Ferrari Daytona

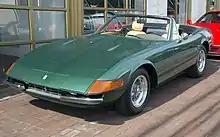
A 1973 Ferrari 365 GTS/4 (US-spec), one of only two Spyders finished in "Verde Pino" (Pine Green)

Pininfarina designer Leonardo Fioravanti, who had previously worked on the Dino Ferrari's styling, was responsible for the 365 GTB/4. It reflected a movement from Ferrari's traditional rounded designs to a more contemporary, sharp-edged look.